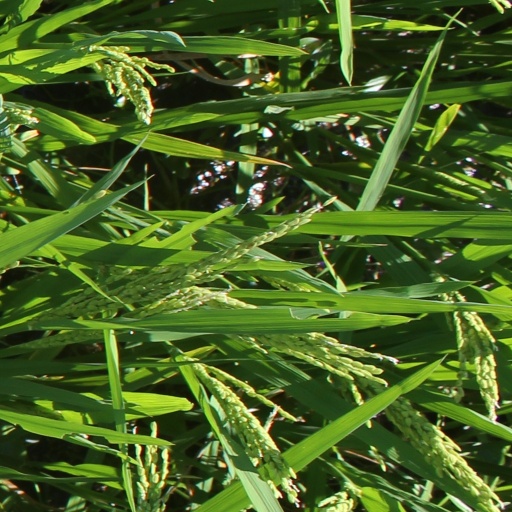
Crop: rice